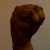
The image shows a hand gesture representing the letter 'M' in Indian Sign Language.